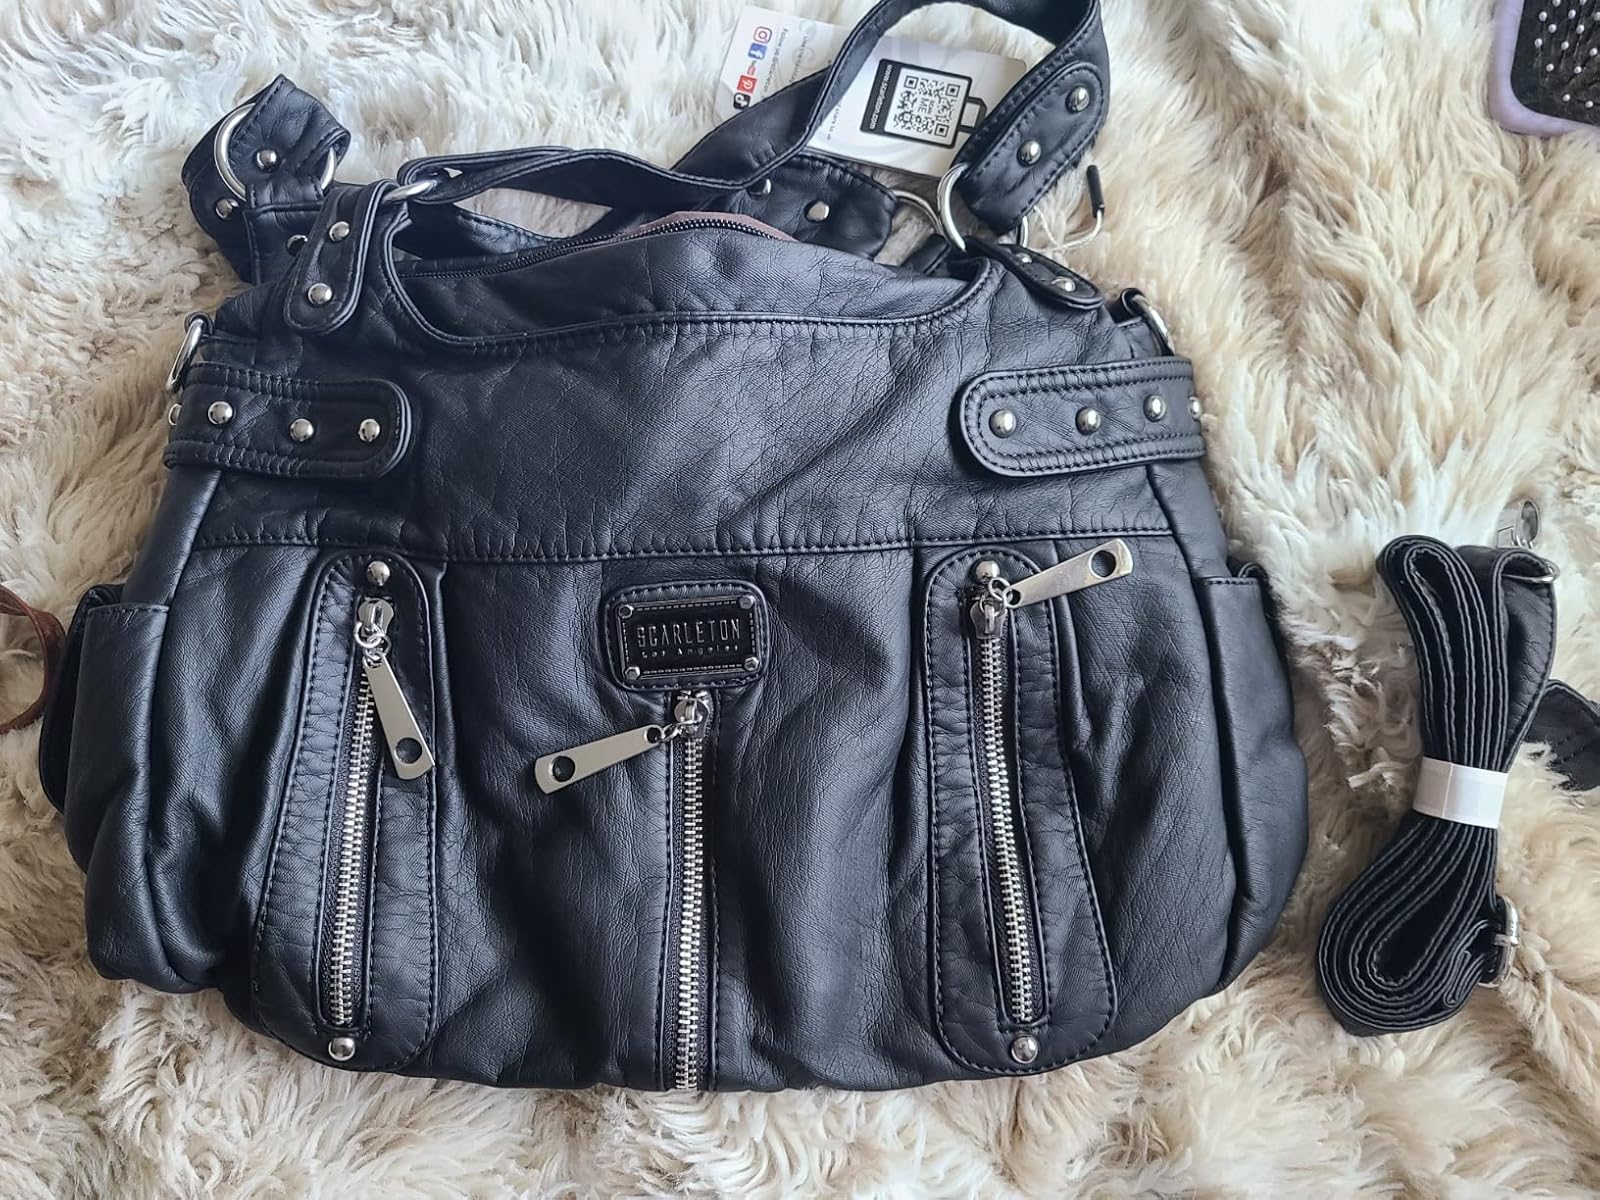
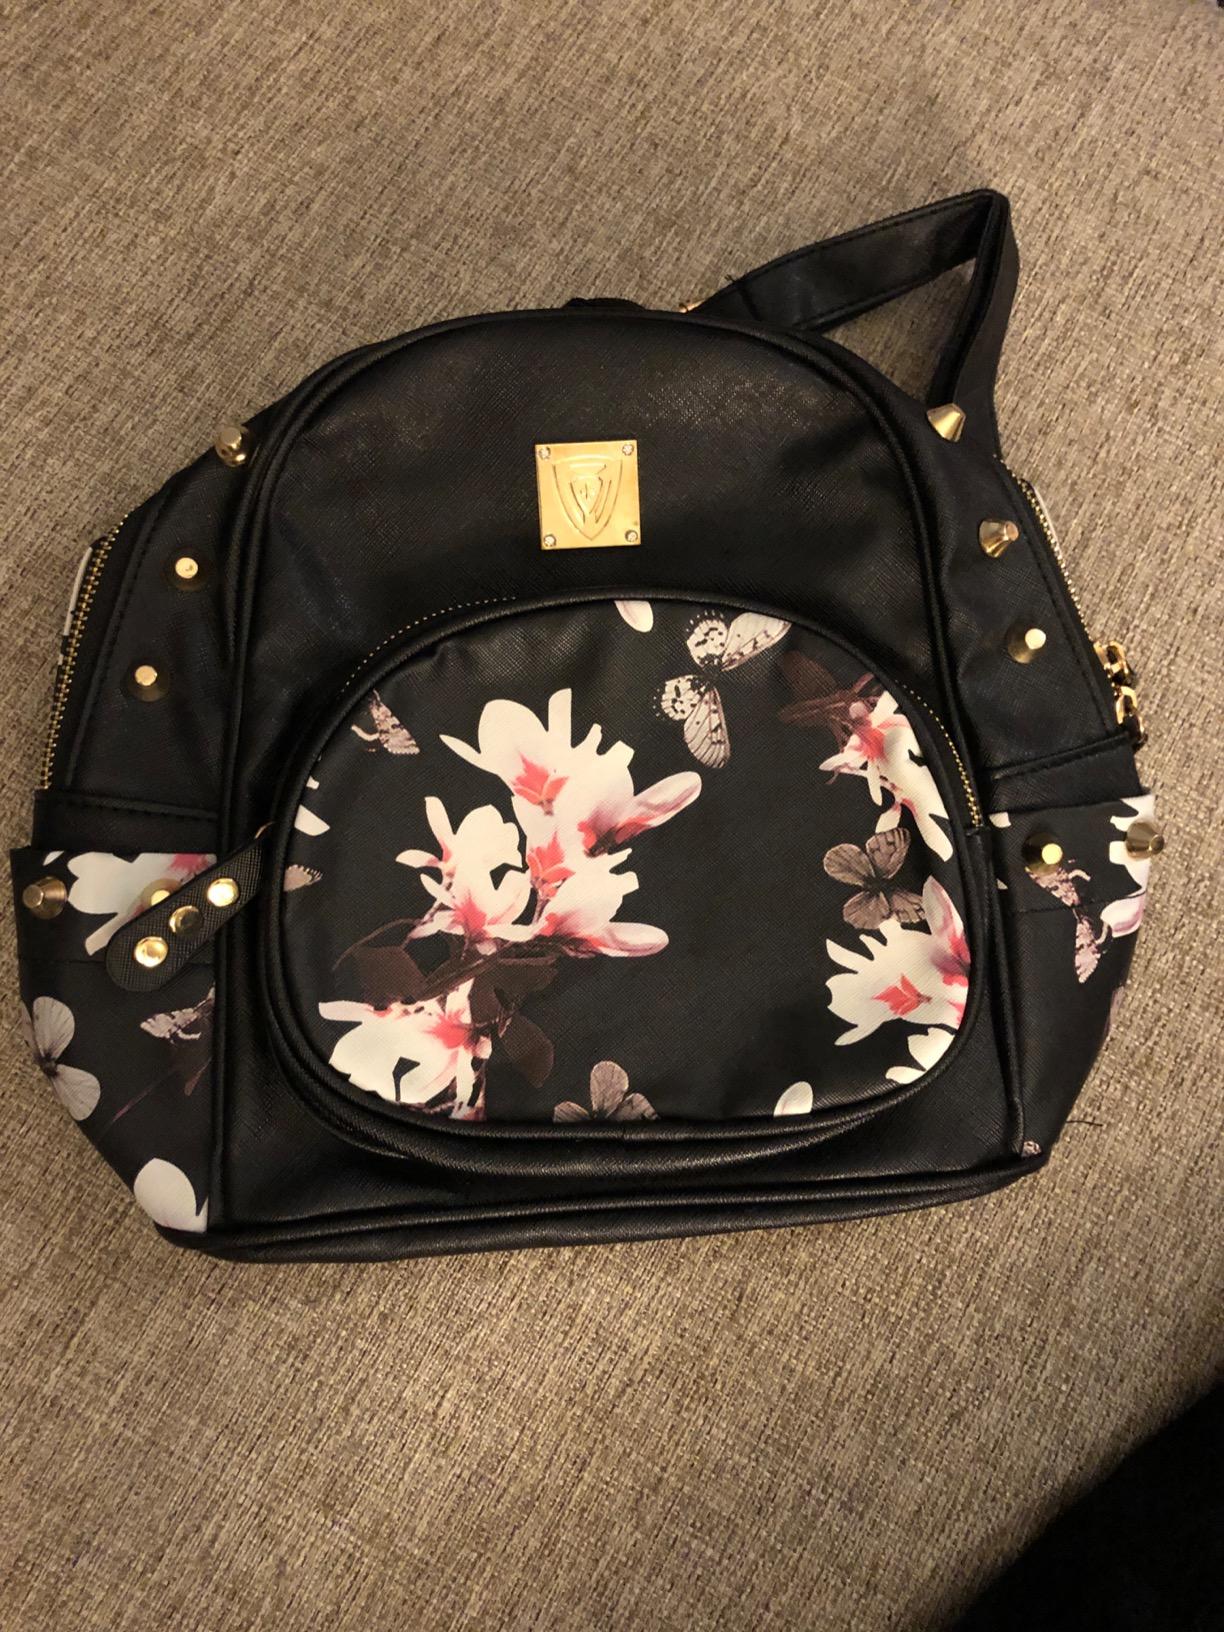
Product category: accessories_handbag
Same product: no